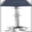
Label: lamp